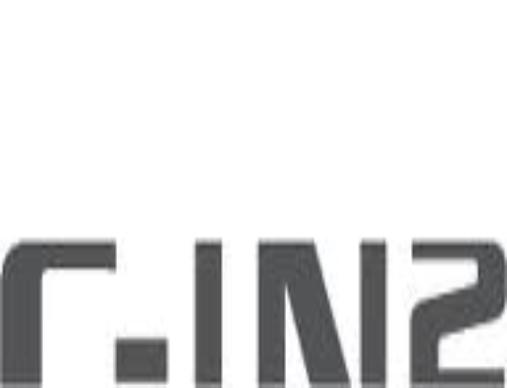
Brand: C-IN2
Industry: Clothes